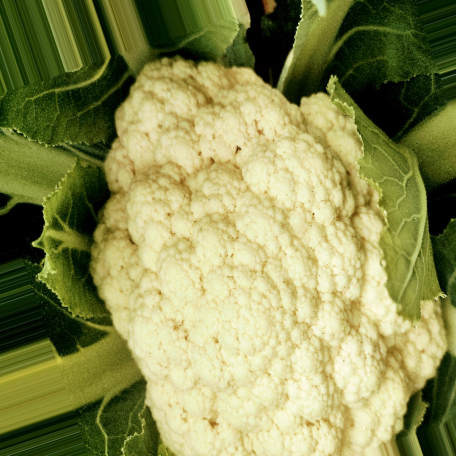
Label: Disease Free